Crime of aggression

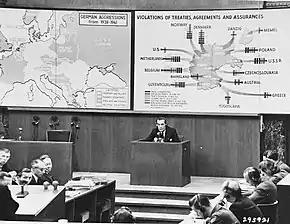
testifies for the prosecution during the Ministries trial, giving evidence for aggression

The Nuremberg Military Tribunals were based on Law No. 10, which defined aggression as follows: